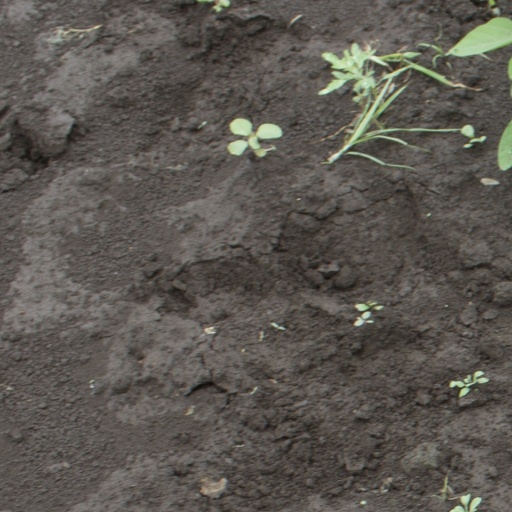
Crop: soybean